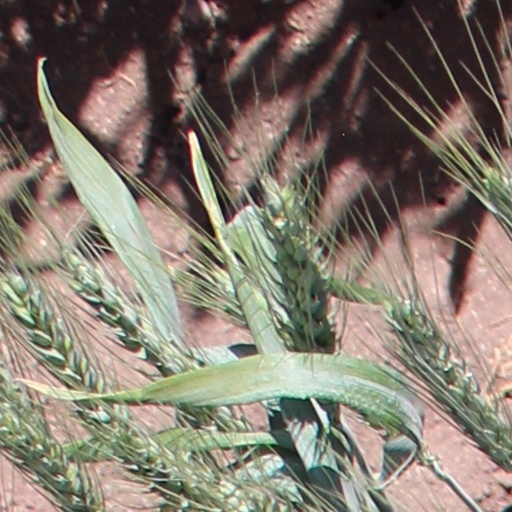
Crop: wheat